1900 Galveston hurricane

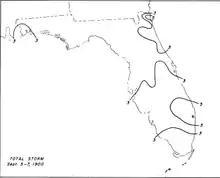
A map of Florida with contour lines to indicate rainfall amounts

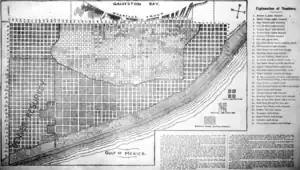
A map illustrating the devastation in Galveston. There is a dark shaded arch-area, demarcating total destruction in that region of the city

On September 1, Father Reese Gangoite, the director of the Belen College Observatory in Havana, Cuba, noted that the storm was in its formative stages, with only vague indications of a small tropical cyclone to the southwest of Saint Croix. During that day, the system passed to the south of Puerto Rico before it made landfall near Baní, Dominican Republic, early on September 2. Moving west-northwestward, the storm crossed the island of Hispaniola and entered into the Windward Passage near Saint-Marc, Haiti, several hours later. The system made landfall on Cuba near Santiago de Cuba during September 3, before it moved slowly west-northwestward across the island and emerged into Straits of Florida as a tropical storm on September 5. As the system emerged into the Straits of Florida, Gangoite observed a large, persistent halo around the moon, while the sky turned deep red and cirrus clouds moved northwards. This indicated to him that the tropical storm had intensified and that the prevailing winds were moving the system towards the coast of Texas. However, the United States Weather Bureau (as it was then called) disagreed with this forecast, as they expected the system to recurve and make landfall in Florida before impacting the American East Coast. An area of high pressure over the Florida Keys ultimately moved the system northwestward into the Gulf of Mexico, where favorable conditions such as warm sea surface temperatures allowed the storm to intensify into a hurricane.